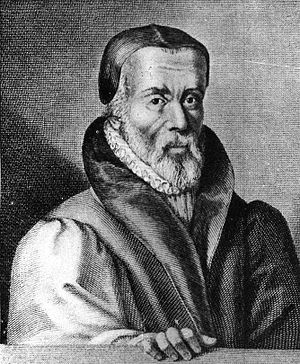
William Tyndale
William Tyndale var protestant og reformator og teolog i det 16. århundrede. Han oversatte Bibelen til moderne engelsk på sin tid. Der havde tidligere været delvise oversættelser af Bibelen til engelsk helt tilbage fra det 7. århundrede, men Tyndale var den første der oversatte direkte fra den originale hebraiske og græske originaltekst. Han var også den første der benyttede den nye trykkemetode, som sikrede oversættelsen stor udbredelse. I 1535 blev Tyndale arresteret og sat i fængsel i en borg uden for Bruxelles i mere end et år, anklaget for kætteri og forrædderi, og siden hængt og brændt på bålet. Dette grundet, at han ikke ville ændre sin oversættelse således, at kirken fremstod som værende Kristi menighed. Den originale tekst forstod menigheden som værende jøderne og de, der havde tilsluttet sig jødedommen igennem troen på Kristus.